Gjergj Thopia

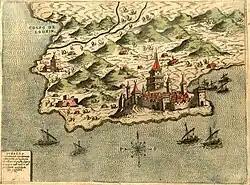
Map of Durrës Castle in 1573

Once Ottoman forces began conquering areas previously held by local lords, the Venetian Senate reassessed Albania's strategic importance. The Council's actions in early 1392 were primarily motivated by the looming threat of Ottoman expansion, rather than any ambitions for territorial acquisition by Venice. This decision reflected concerns over merchant safety and the potential for profit from Albanian lands. Venice's entry into Albanian cities, including Durrës, was carefully planned.